William H. Brandenburg

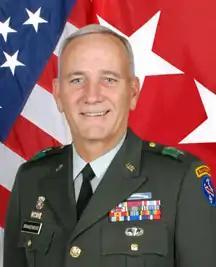

William H. Brandenburg Jr. (1951 or 1952 – February 26, 2024) was a major general in the United States Army. He last served as deputy commanding general, U.S. Army, Pacific, August 8, 2003. Prior to his last assignment, he was deputy commanding general for training and readiness, I Corps and Fort Lewis. From November 29, 2004, until December 1, 2005, he deployed to Iraq as deputy commanding general (detainee operations) and commanding general, Task Force 134.